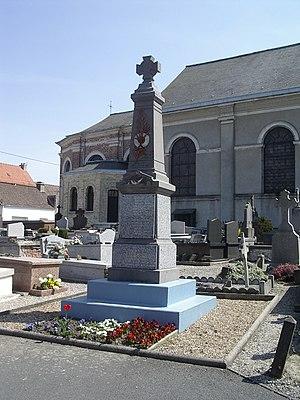
Monument aux morts (Pas-de-Calais, France)
Moulle est une commune française située dans le département du Pas-de-Calais en région Hauts-de-France.